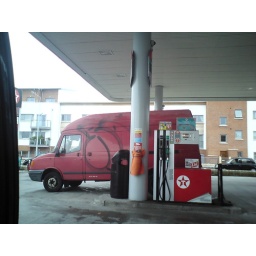
spotted this in a garage RO trow and on the back doors a big ROLK tag